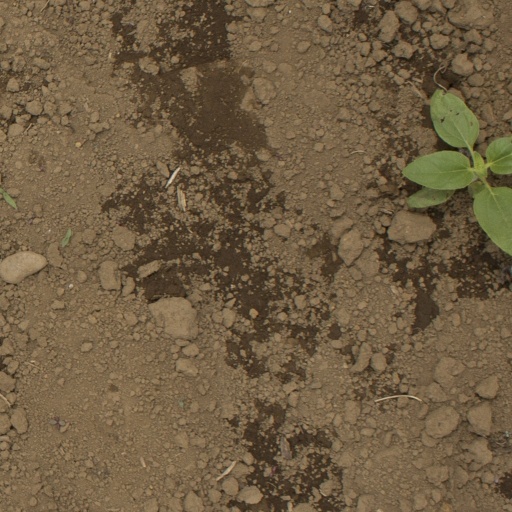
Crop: Jerusalem artichoke